J. Russell Peltz

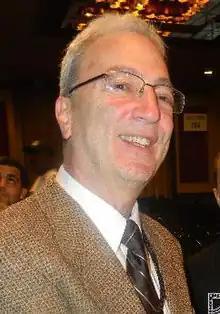
Peltz in 2010

J Russell Peltz (born December 9, 1946) is an American boxing promoter. A member of both the International Boxing Hall of Fame and the World Boxing Hall of Fame, Peltz has promoted fights in Philadelphia at venues such as the Arena, Spectrum, The Blue Horizon, most of the Atlantic City casinos, the 2300 Arena in South Philadelphia, and the PARX Casino in Bensalem, PA. He also has promoted boxing cards in Indiana as well as at casinos in Connecticut, Delaware and New York state.